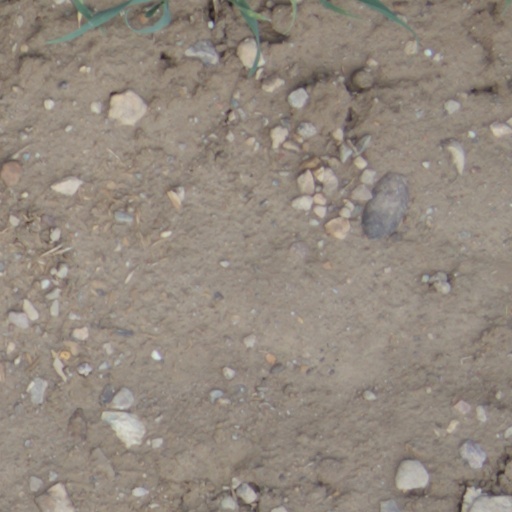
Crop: wheat